Solar vehicle

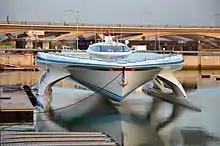
PlanetSolar, the world's largest solar-powered boat and the first ever solar electric vehicle to circumnavigate the globe (in 2012).

The first solar "cars" were actually tricycles or Quadracycles built with bicycle technology. These were called solarmobiles at the first solar race, the Tour de Sol in Switzerland in 1985. With 72 participants, half used solar power exclusively while the other half used solar-human-powered hybrids. A few true solar bicycles were built, either with a large solar roof, a small rear panel, or a trailer with a solar panel.